Saurabh Pandey

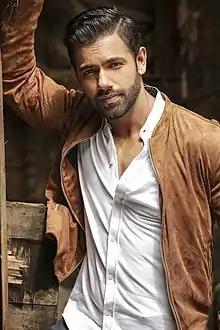
Pandey in 2018

Saurabh Pandey (born 11 May 1988) is an Indian Television and Bollywood actor. Famously known for his portrayal as Lord Krishna in Suryaputra Karn on Sony Entertainment Television. His debut TV show as lead was Siddharth Basu's first Fiction TV show "Jiya Jale" for 9X TV in (2007). He later played the role of Shaurya in his second TV show titled "Shaurya Aur Suhani" for Star Plus channel. He also played the role of protagonist in shows like "Tere Mere Sapne", "Ganga Kii Dheej" and "Razia Sultan".